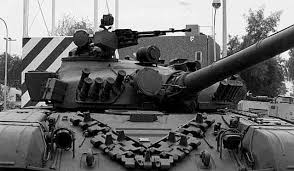
Label: Tank